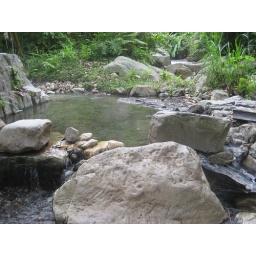
The shallow pool above is the water from the hot springs, while the river below has Minnesota temperatured water.